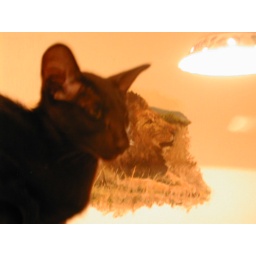
(Sorry about the blurriness) Raven poses a few metres in front of a wall with a lion mural